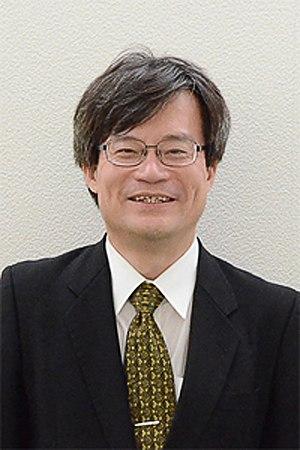
Hiroshi Amano, est un physicien japonais né le 11 septembre 1960 à Hamamatsu dans la préfecture de Shizuoka, co-lauréat du prix Nobel de physique 2014 avec Isamu Akasaki et Shuji Nakamura, pour l'invention de diodes électroluminescentes bleues efficaces. Il est membre de Académie nationale d'ingénierie des États-Unis.